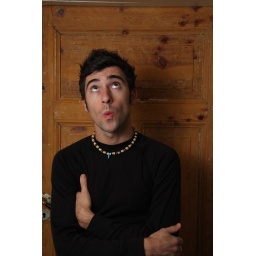
Strobist info - 430ex in umbrella camera left 1/4 power, silver reflector on floor for fill